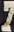
Number: 7